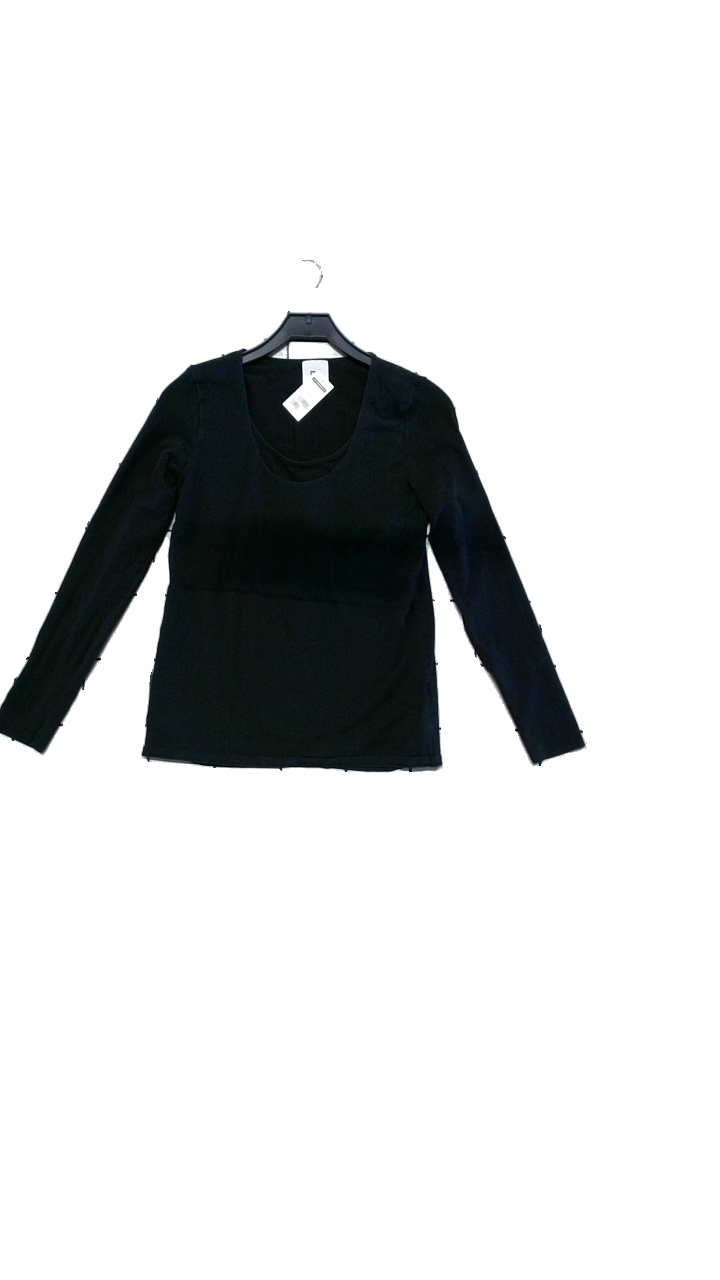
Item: Top (Ladies)
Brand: Mamalicious
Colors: Black
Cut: Regular, C-collar
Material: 95% cotton, 5% elastane
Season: All
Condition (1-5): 5
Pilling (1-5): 3
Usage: Reuse
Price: <50